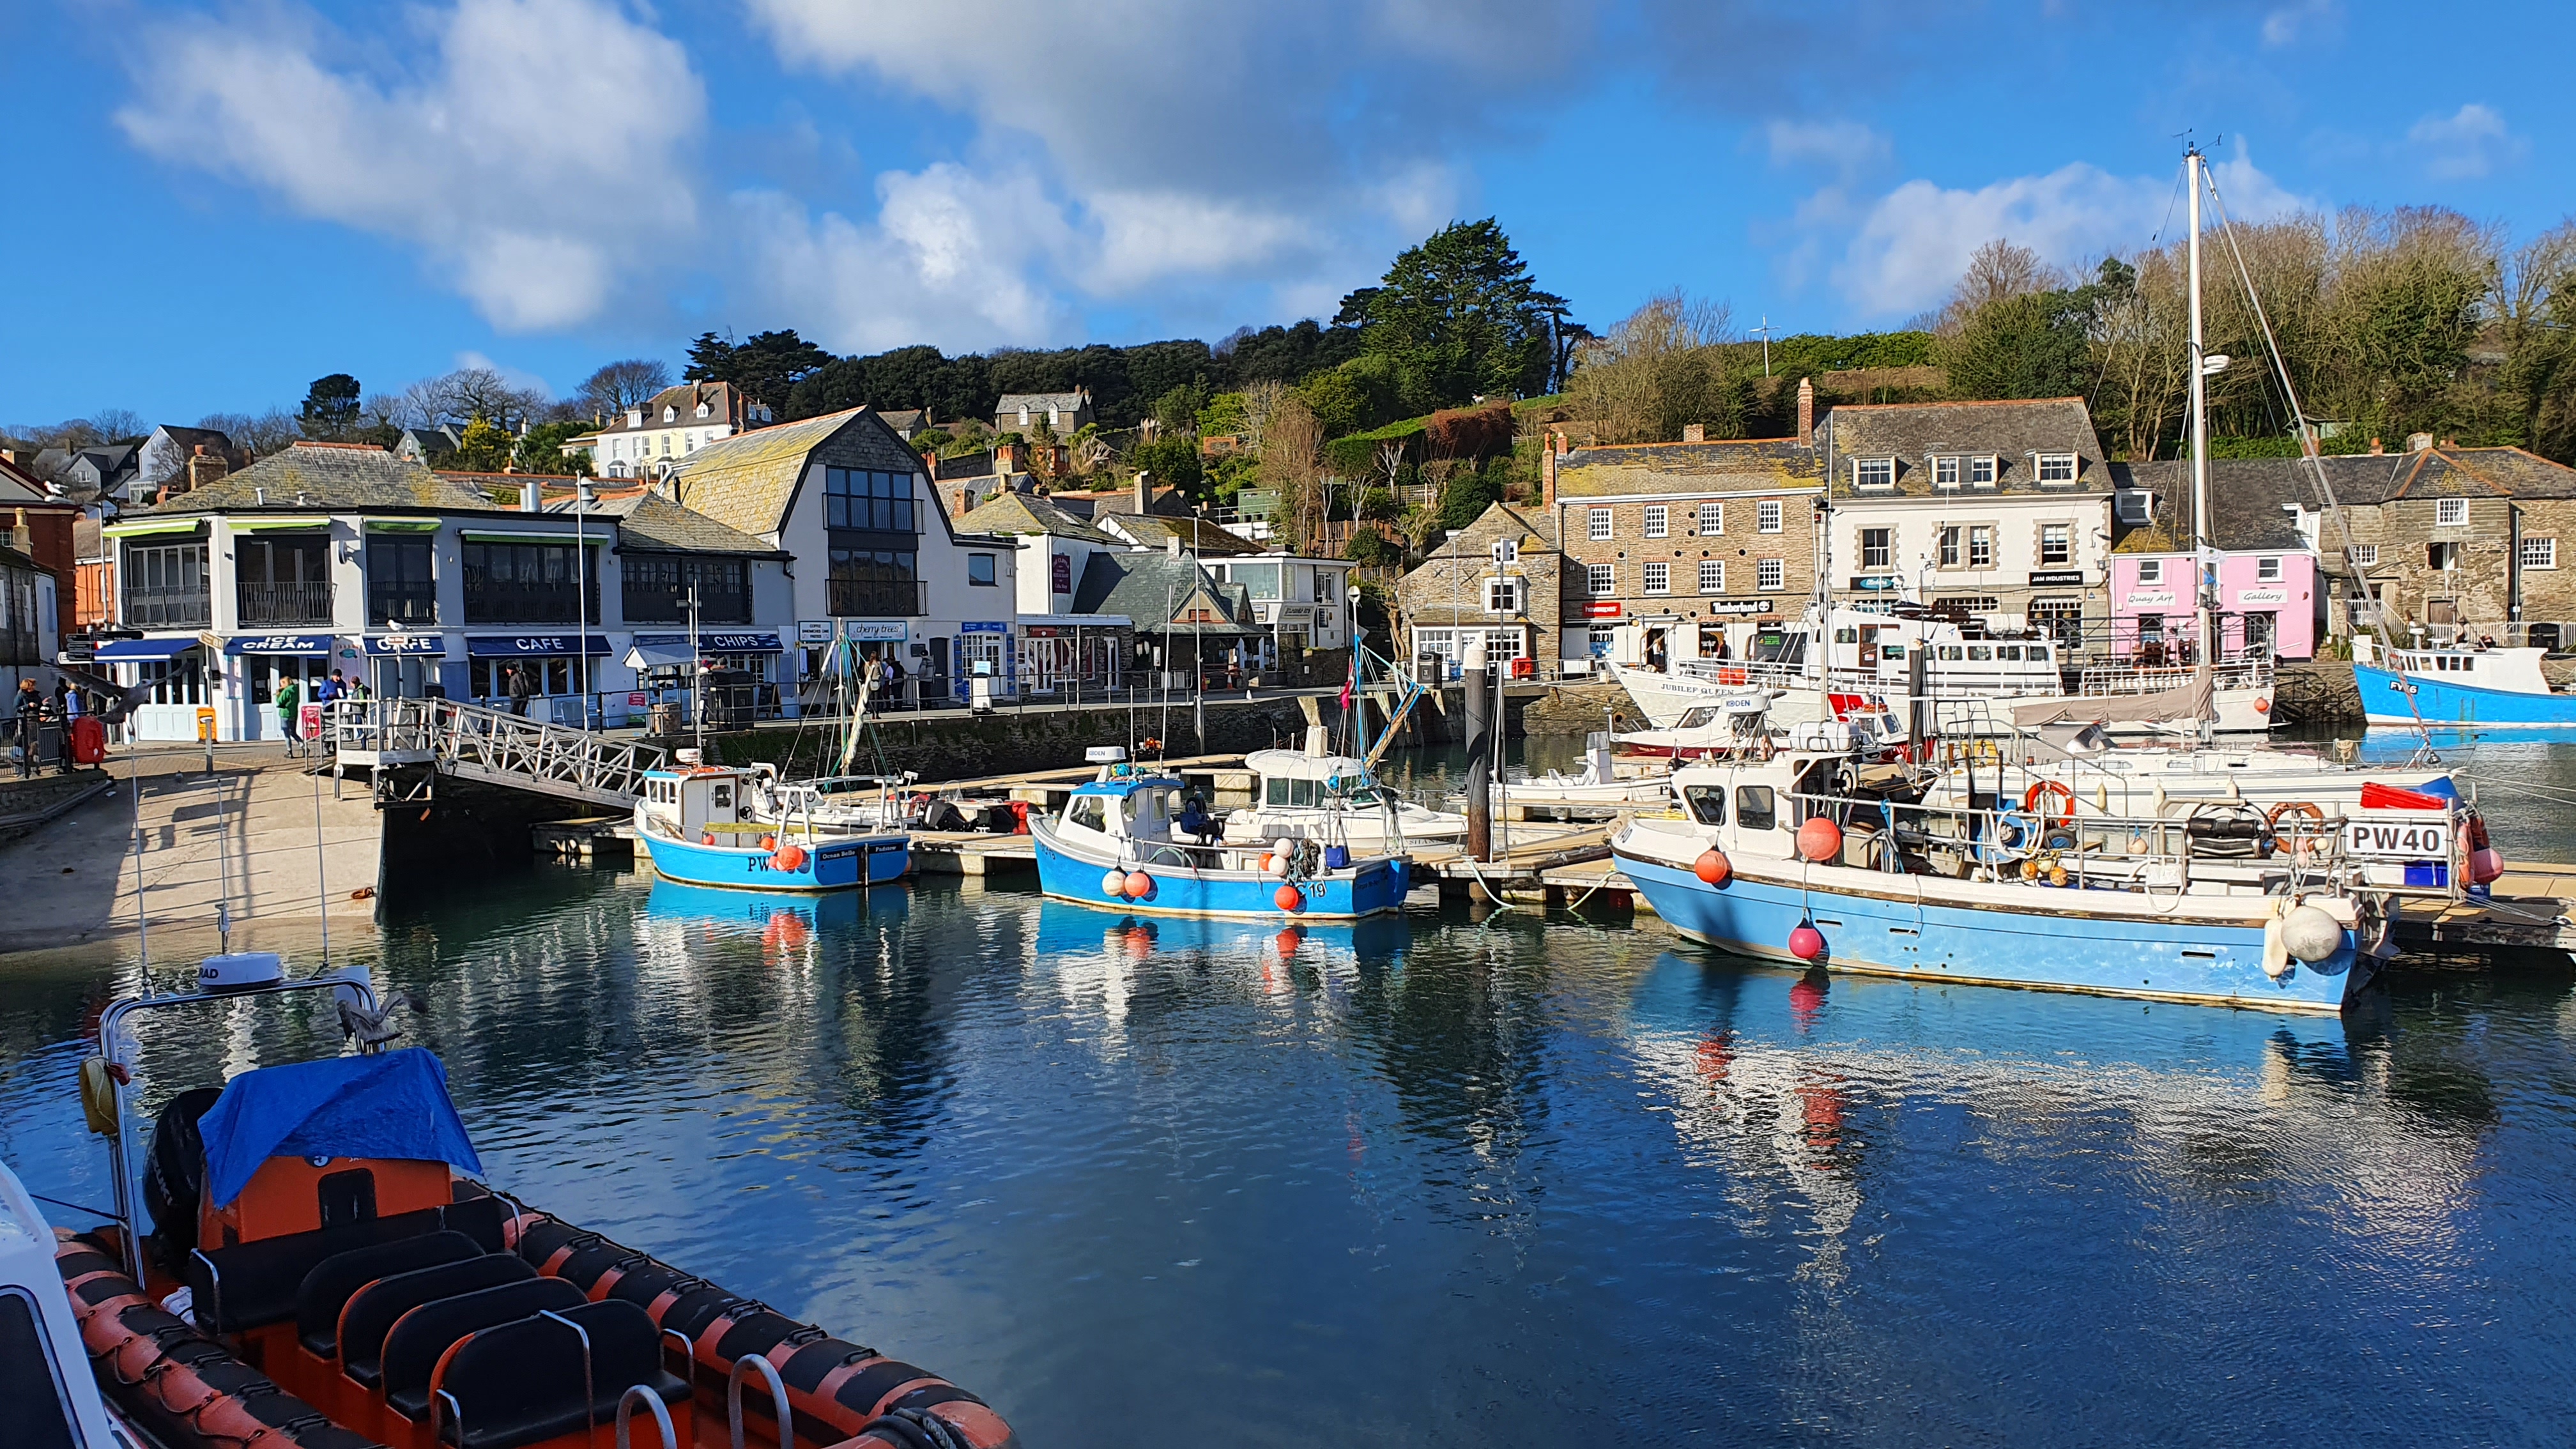
harbour, fishing, boats, trawlers, padstow, cornwall, water, boat, cloud, sky, watercraft, building, blue, azure, vehicle, tree, lake, body of water, dock, boats and boating equipment and supplies, travel, waterway, leisure, ship, harbor, city, port, water transportation, reflection, marina, channel, coast, tourism, nonbuilding structure, house, canal, skiff, boating, lake district, vacation, resort town, sea, village, transport